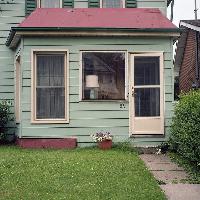
Weather: cloudy or overcast